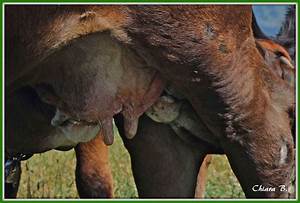
Label: mucca